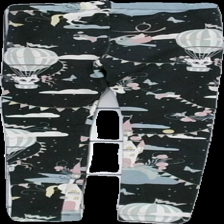
View: back
Type: Tights
Category: Children
Brand: Kappahl
Colors: Black, Blue, Pink, Yellow
Material: 77% bomull 23% nylon
Pattern: Animal print
Cut: Tight
Size: 122
Season: All
Damage: luddigt
Damage location: top center
Damage 2: luddigt
Damage 2 location: middle center
Damage 3: luddigt
Damage 3 location: middle center
Price range: <50
Recommended usage: Export
Description: tights med tryck
Comment: luddiga